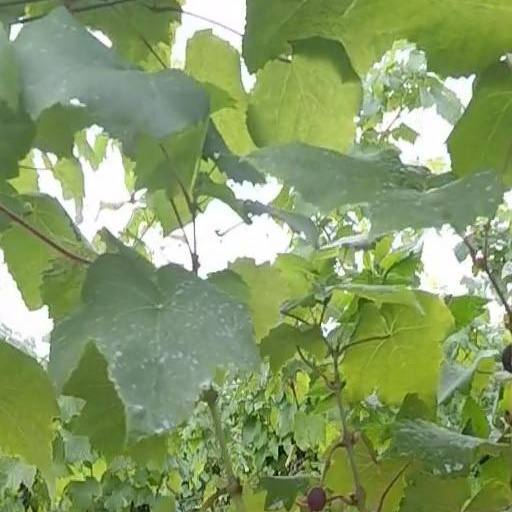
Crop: grape